Nepheline syenite

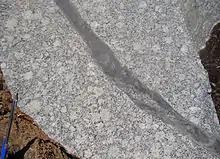
Pseudoleucite nepheline syenite of the Intrusive Complex of Morro de São João, State of Rio de Janeiro, Brazil (Motoki et al., 2011b)

Macroscopic aspects of nepheline syenite are similar to those of granite. The presence of nepheline and absence of quartz are the fundamental difference. Biotite is generally of low content and the main mafic minerals are clinopyroxene (±) and amphibole (±). The macroscopic colour is grey, being little darker than granite. There is high-grade metamorphic rock originated from nepheline syenite that is characterized by gneiss texture of very rare occurrence. It is called nepheline syenite gneiss or litchfieldite. An example is found at Canaã village, State of Rio de Janeiro, Brazil.